J. R. Montgomery Company Industrial Complex

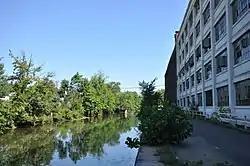
Mills in 2016 before rehabilitation

The J. R. Montgomery Company Industrial Complex is a historic factory complex located on an island between the Enfield Falls Canal and the Connecticut River in Windsor Locks, Connecticut. It is next to the Windsor Locks Canal State Park Trail. The site has been listed on the National Register of Historic Places since 2017.